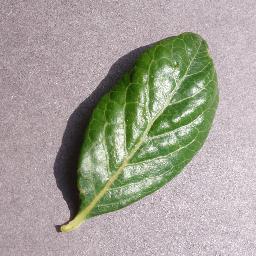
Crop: blueberry
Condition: healthy